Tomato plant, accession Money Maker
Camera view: tilt-top (135 deg); turntable rotation: 210 degrees
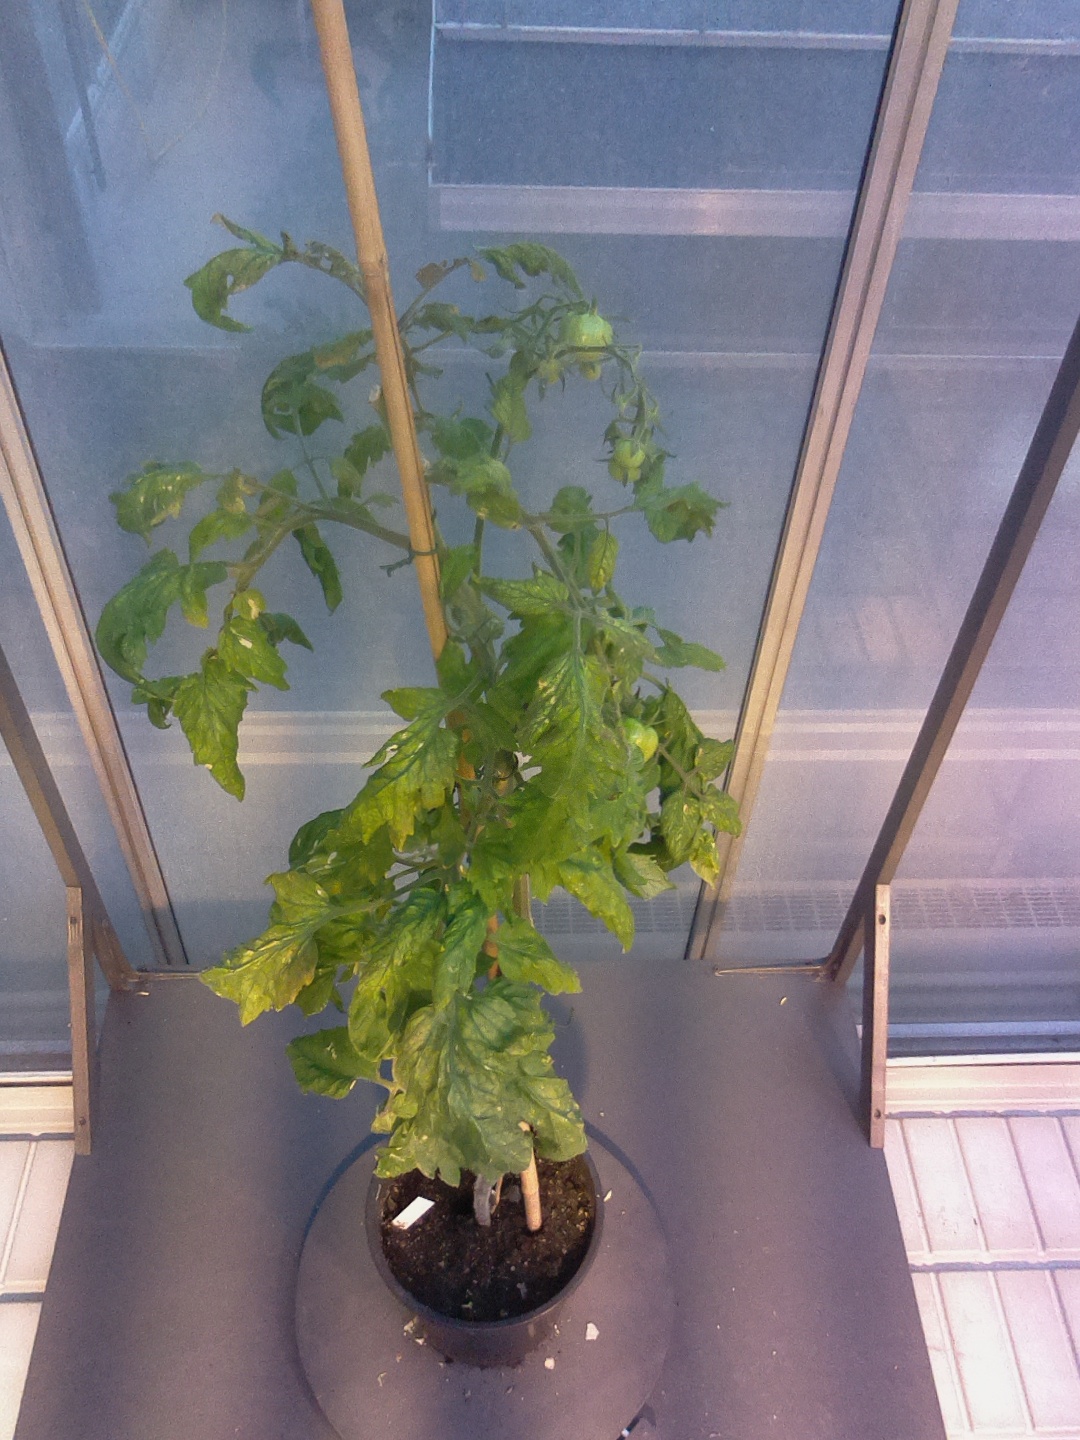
BBCH growth stage 75: 50%-60% of final fruit size